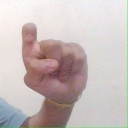
अक्षर: इ